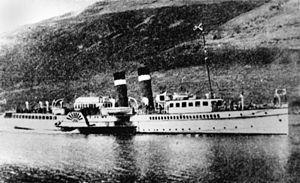
Le Cœur du Midlothian, souvent intitulé La Prison d’Édimbourg, est un roman de l'auteur écossais Walter Scott. Constituant la deuxième série des Contes de mon hôte, il paraît sous le pseudonyme de Jedediah Cleishbotham, en 1818.